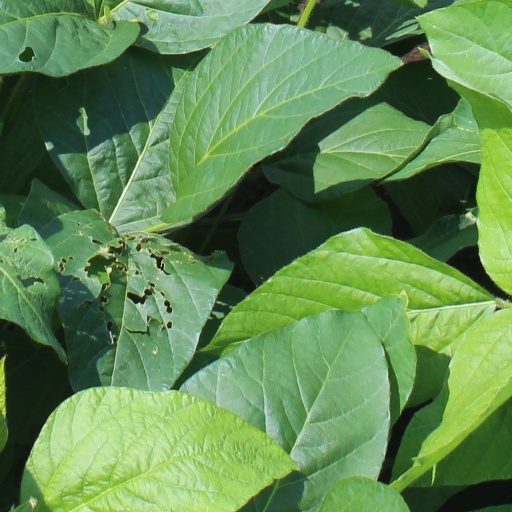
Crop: soybean